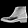
Label: Ankle boot